Gheorghe Andronic

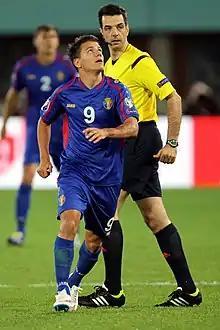
Andronic with Moldova in 2015

Gheorghe "Gicu" Andronic (born 25 September 1991) is a Moldovan international footballer who plays as a midfielder.